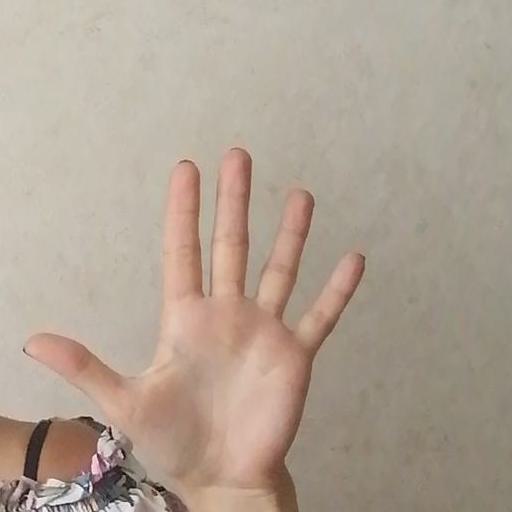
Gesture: palm